11th Macedonian Infantry Division

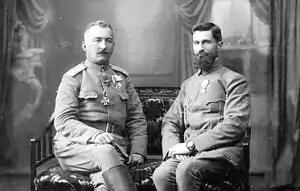
Todor Aleksandrov and Alexandar Protogerov as Bulgarian Army officers during the First World War.

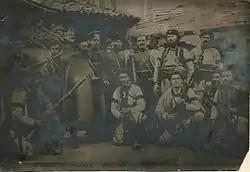
Guerilla company of the 11th Macedonian Infantry Division composed of IMRO paramilitaries.

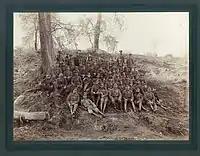
The officers in the headquarters of the 11th Division.

The 11th Macedonian Infantry Division was a Bulgarian military unit formed by Macedonian Bulgarians that operated in the First World War. The division is the successor of the Macedonian-Adrianopolitan Volunteer Corps.